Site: brandenburg
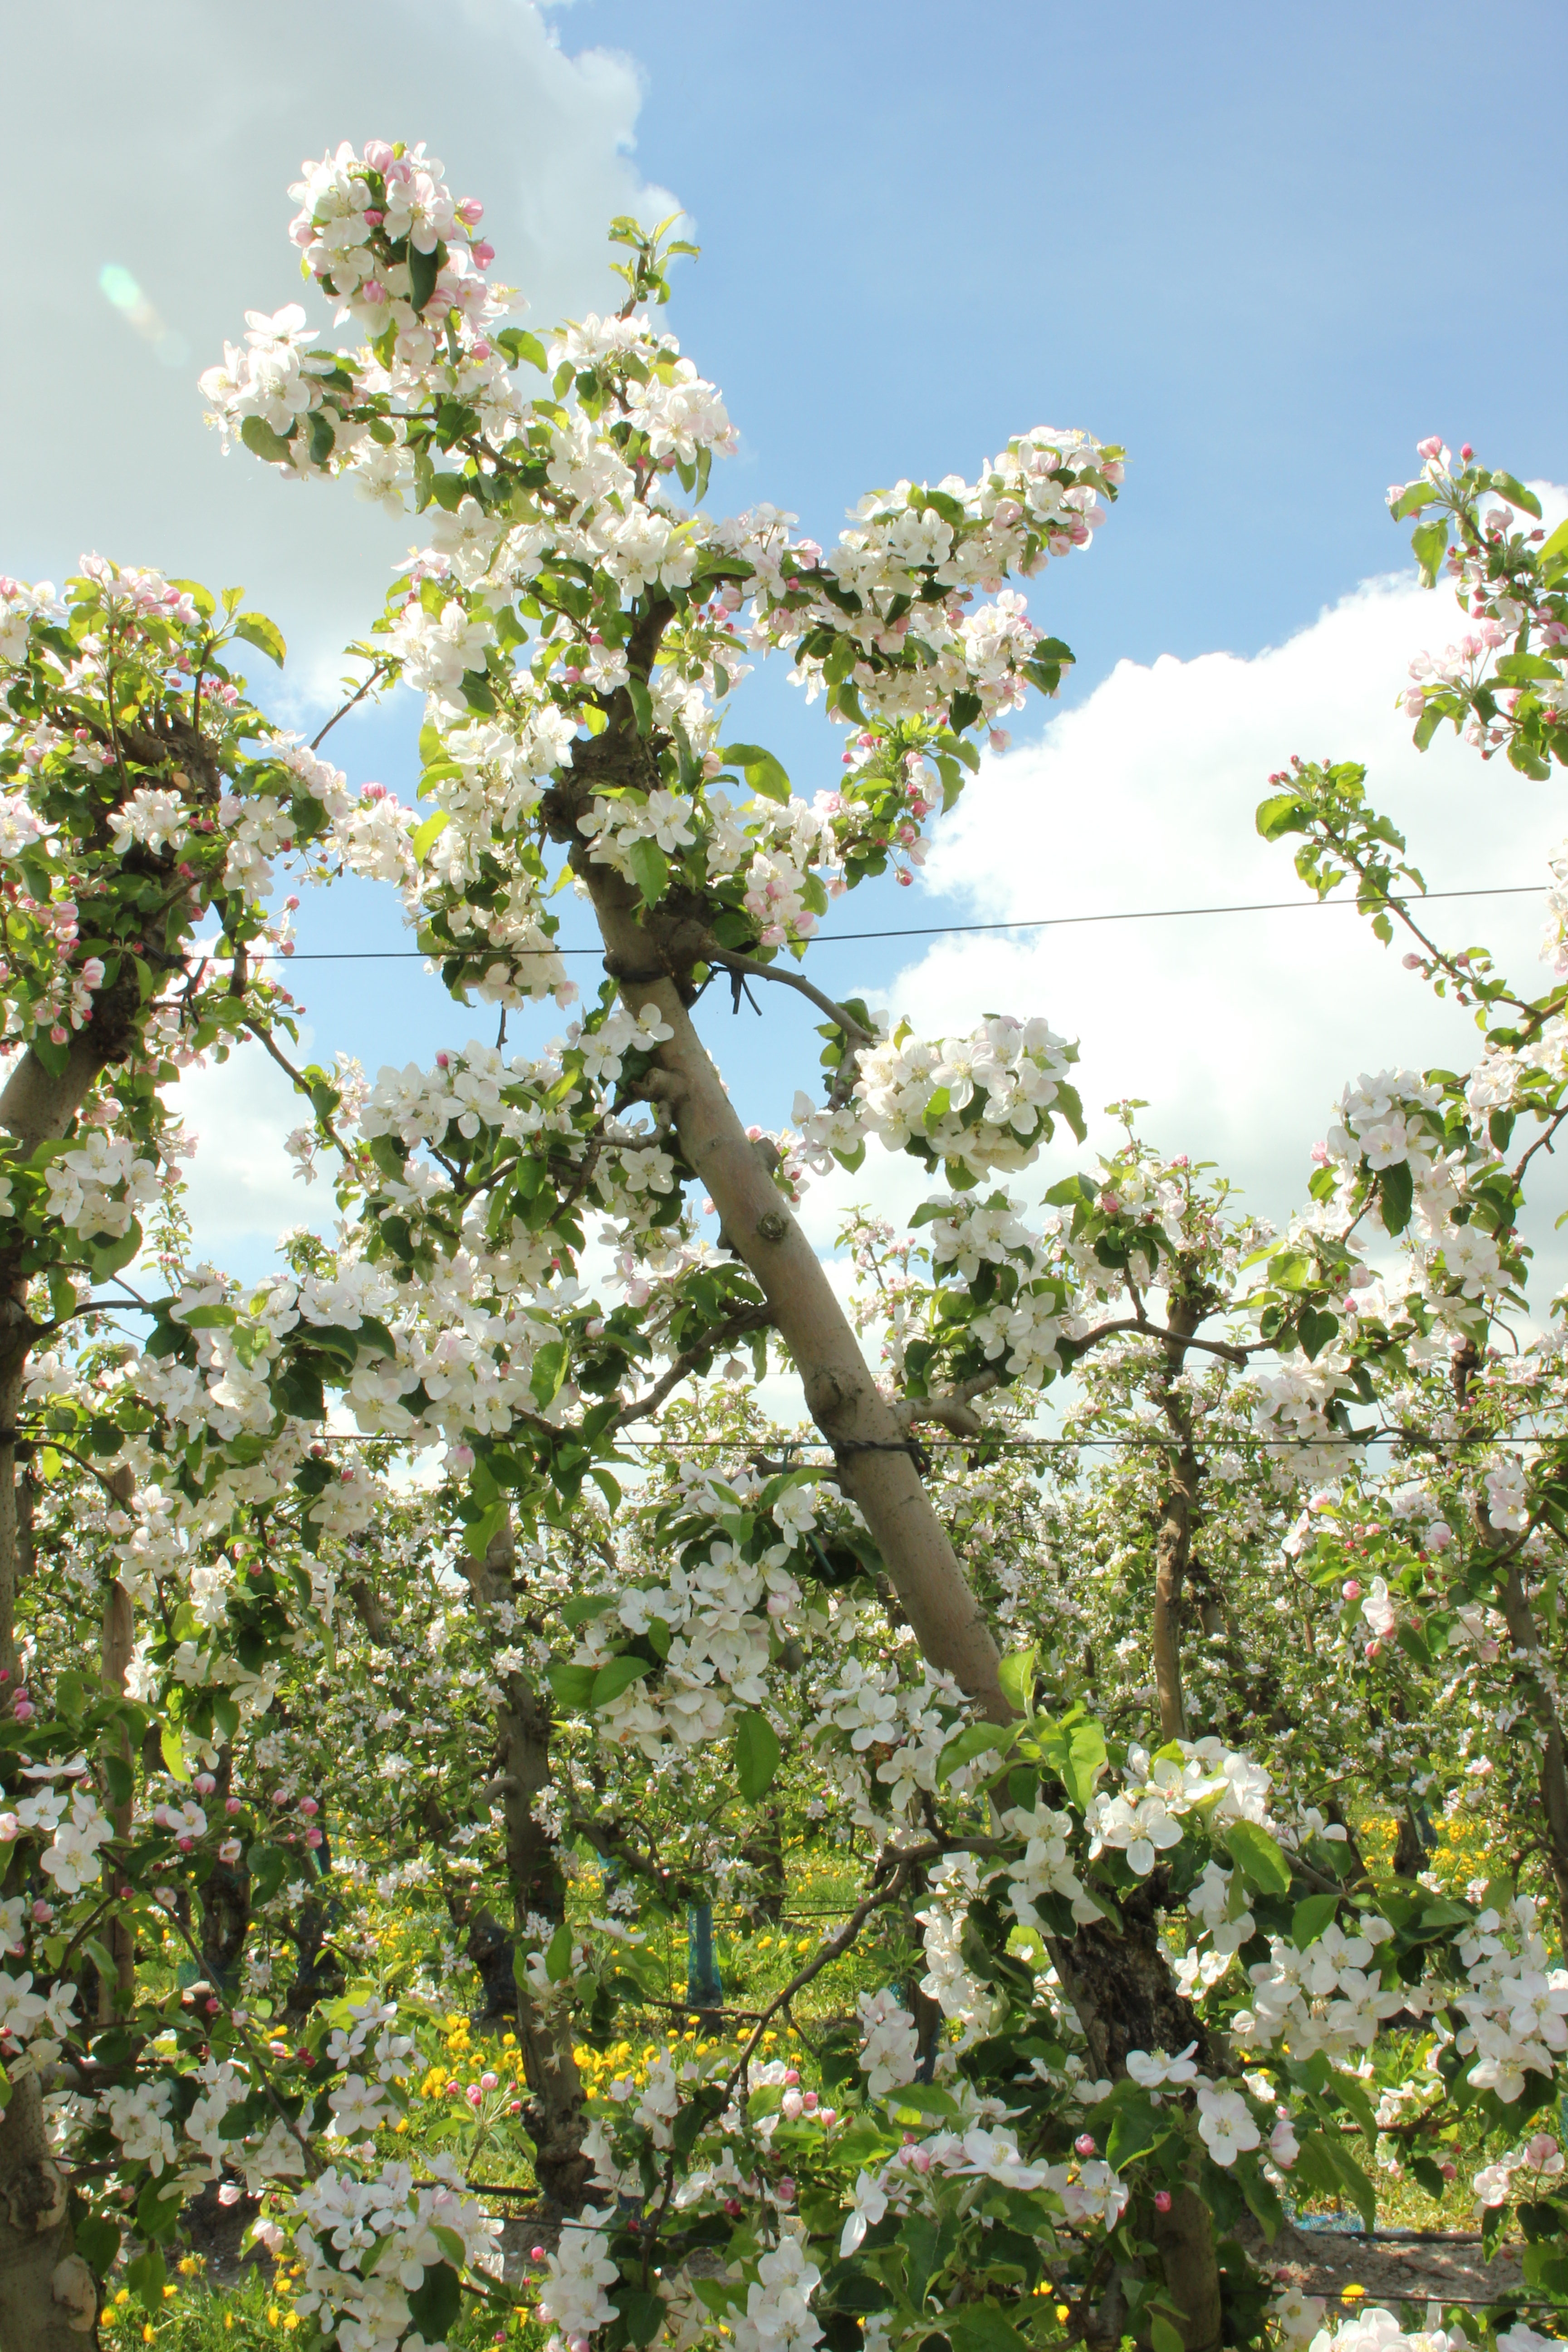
Growth stage (BBCH 65): Flowering